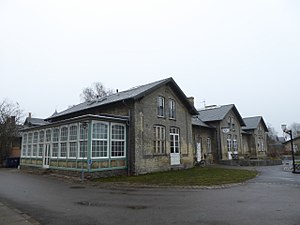
Bofællesskab
Fonden Østre Gasværks bofællesskab i København.
Et bofællesskab er et bevidst frembragt minisamfund, der består af fuldt udstyrede private hjem, suppleret med fælles faciliteter. Et bofællesskab er typisk planlagt, ejet og drevet af beboerne. Ofte bygges bofællesskaber fra grunden, da eksisterende byggerier sjældent egner sig til formålet. Den oftest forekommende motivation, for at engagere sig i et bofællesskab, er et ønske om at skabe mere og bedre interaktion i forhold til naboer.